Len Wein

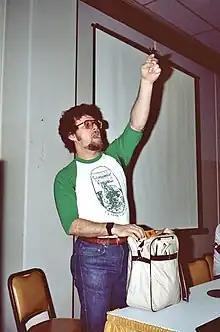
Len Wein in July 1982

He scripted "Batman" and collaborated on "Green Lantern" with artists Dave Gibbons and Mark Farmer. On his first issue of "Batman", #307 (Jan. 1979), he created Wayne Foundation executive Lucius Fox, later portrayed by Morgan Freeman in the movies "Batman Begins", "The Dark Knight", and "The Dark Knight Rises". With artist Marshall Rogers, Wein co-created the third version of the supervillain Clayface in "Detective Comics" #478 (Aug. 1978). He wrote "The Untold Legend of the Batman", the first Batman miniseries, in 1980 and the following year wrote a DC-Marvel crossover between Batman and the Hulk in "DC Special Series" #27 (Fall 1981). "Pandora Pann" was a proposed series by Wein and artist Ross Andru which was to have been published in 1982 but other commitments prevented Wein from writing it and the project was cancelled. As editor, he worked on the first twelve-issue limited series "Camelot 3000", and such successful series as "The New Teen Titans", "All-Star Squadron", "Batman and the Outsiders", "Who's Who in the DC Universe", and Alan Moore and Dave Gibbons's acclaimed and highly influential "Watchmen". In 1986, he wrote a revival of the "Blue Beetle", two issues of the "DC Challenge" limited series, and dialogued the miniseries "Legends" over the plots of John Ostrander. The following year, Wein scripted the rebooted "Wonder Woman" series over penciller George Pérez's plots. With artist Steve Erwin, Wein co-created the superhero Gunfire.